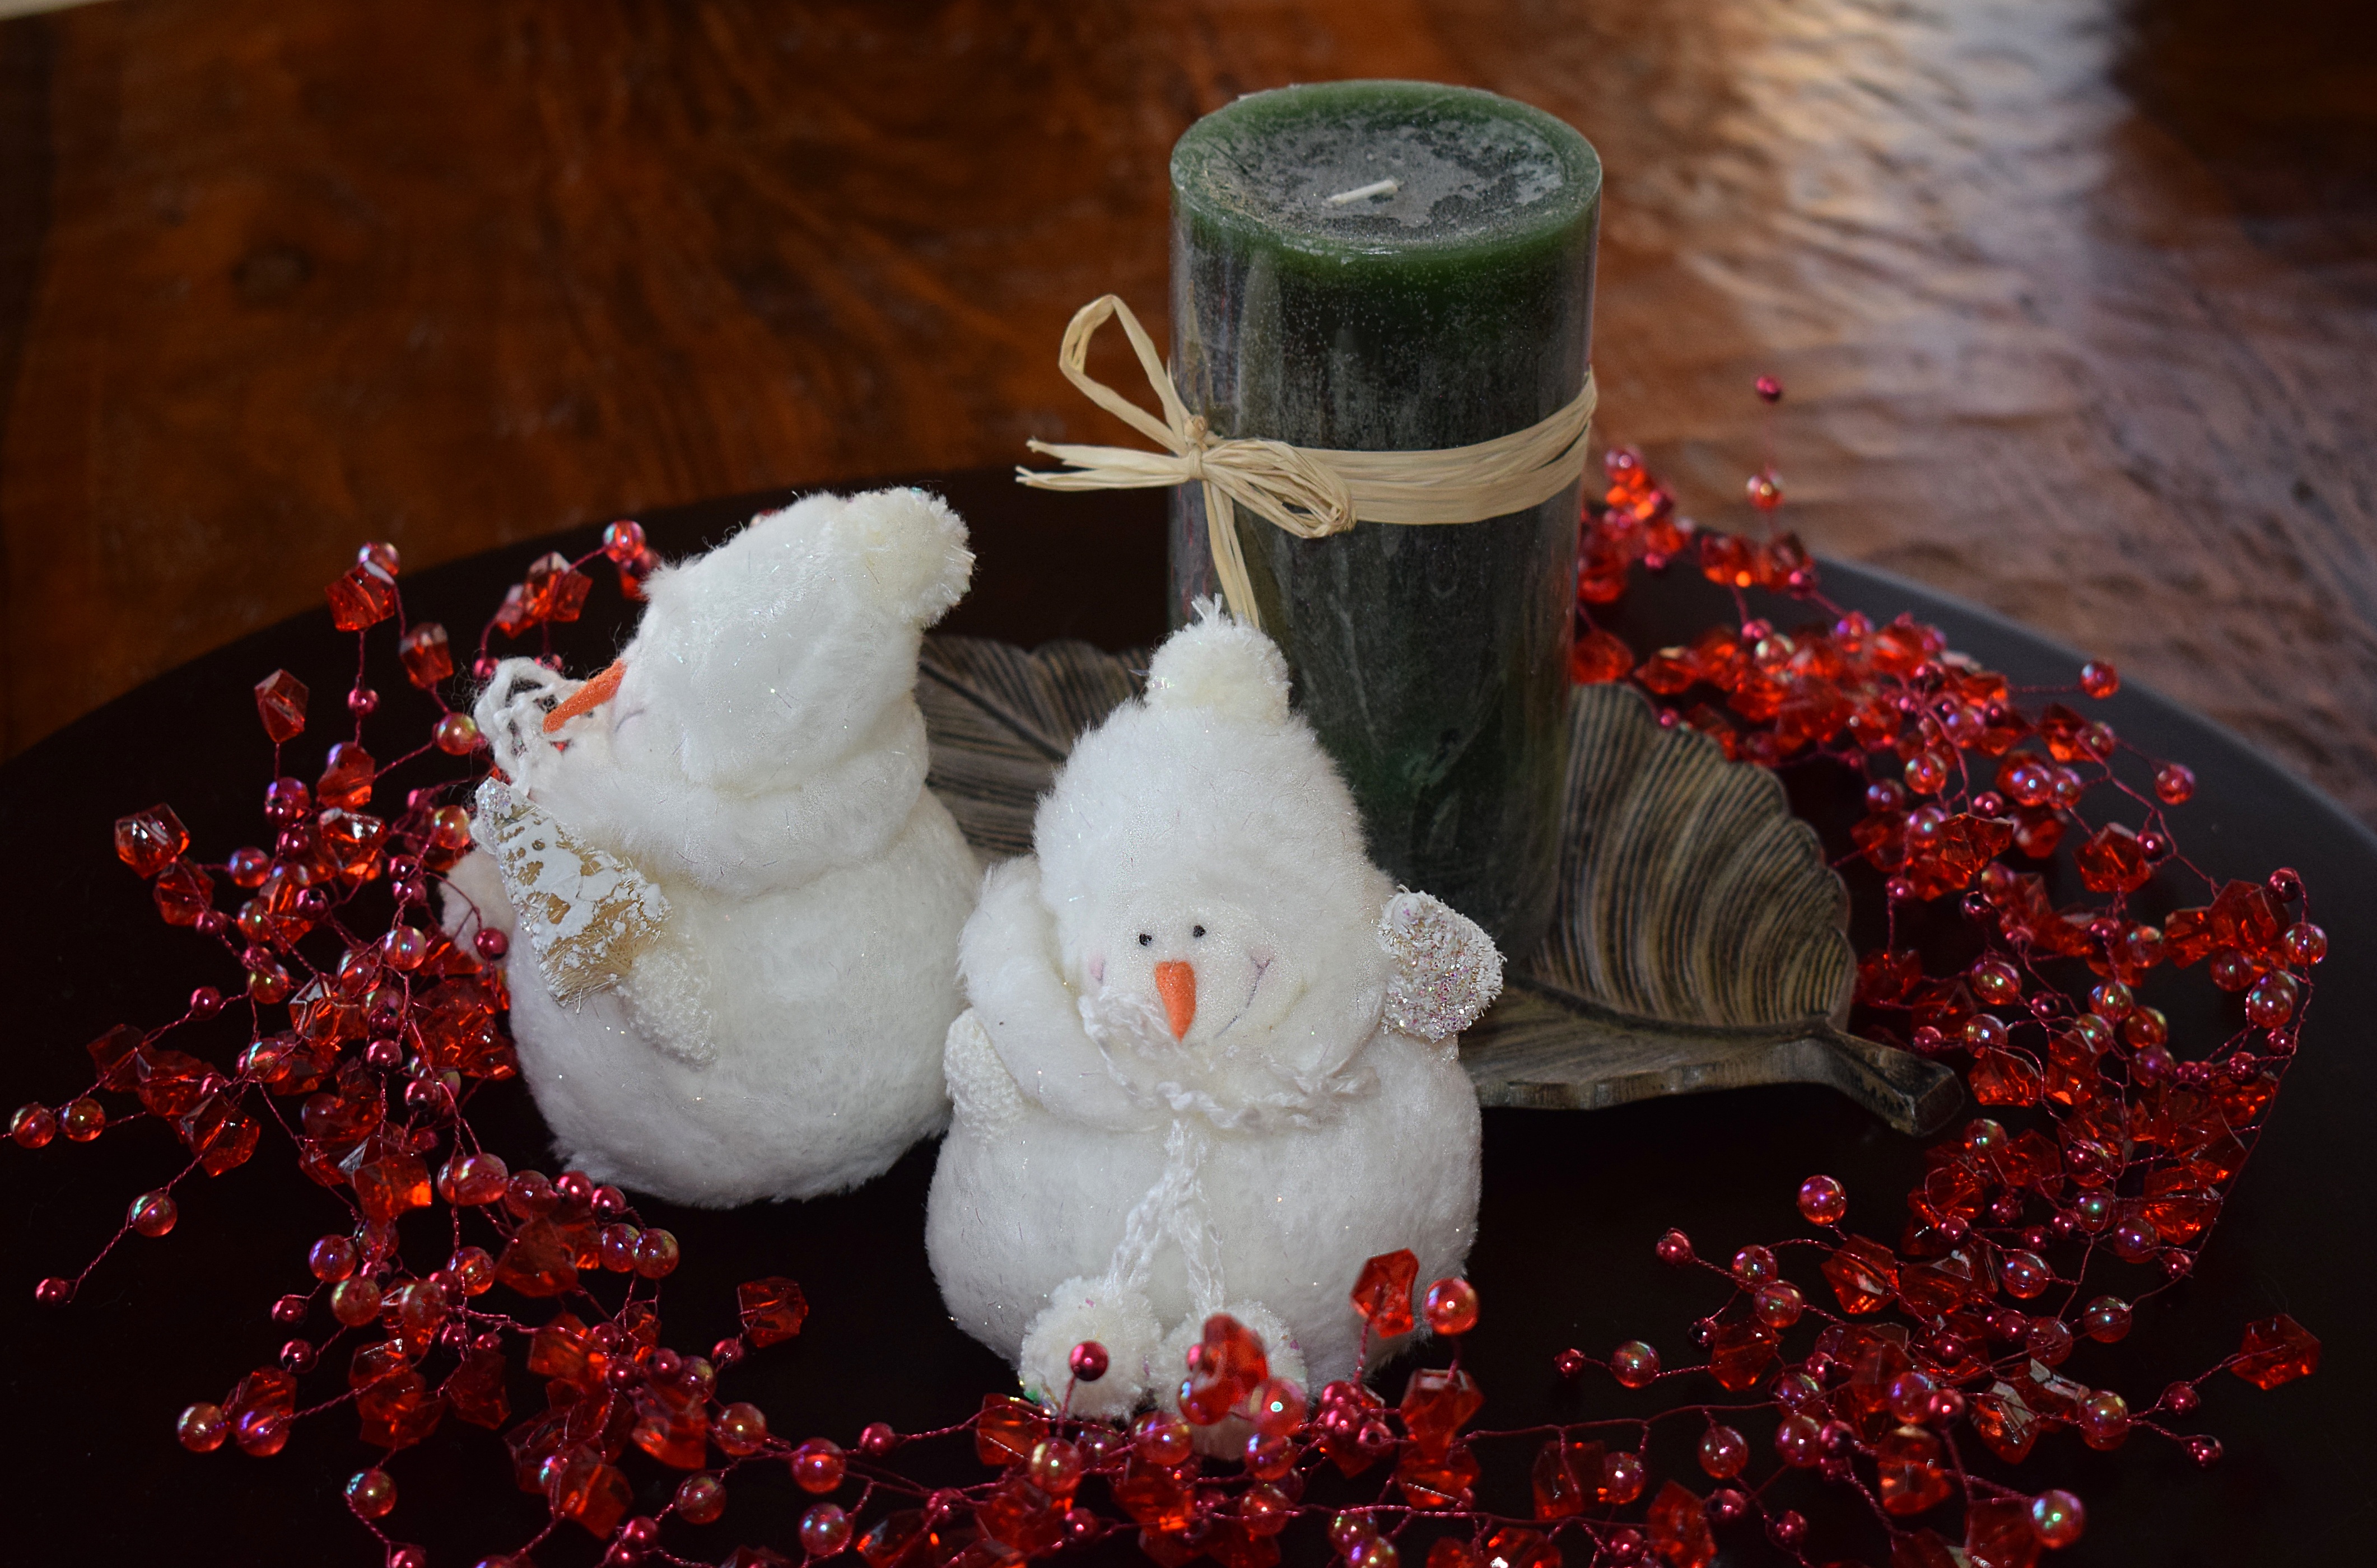
flower, red, holiday, candle, christmas, decor, christmas decoration, snowman, seasonal, santa claus, red berries, centerpiece